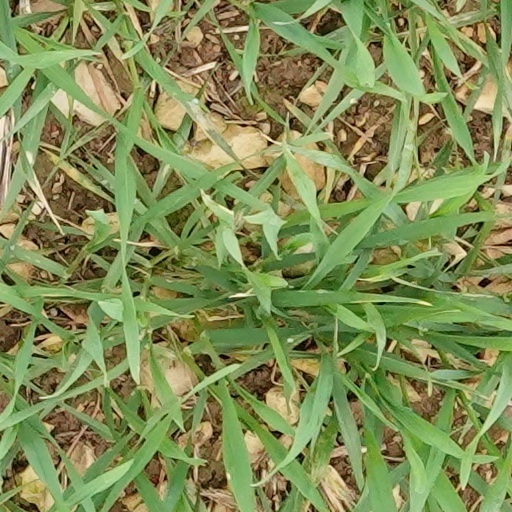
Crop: wheat